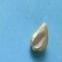
Maize quality: Good